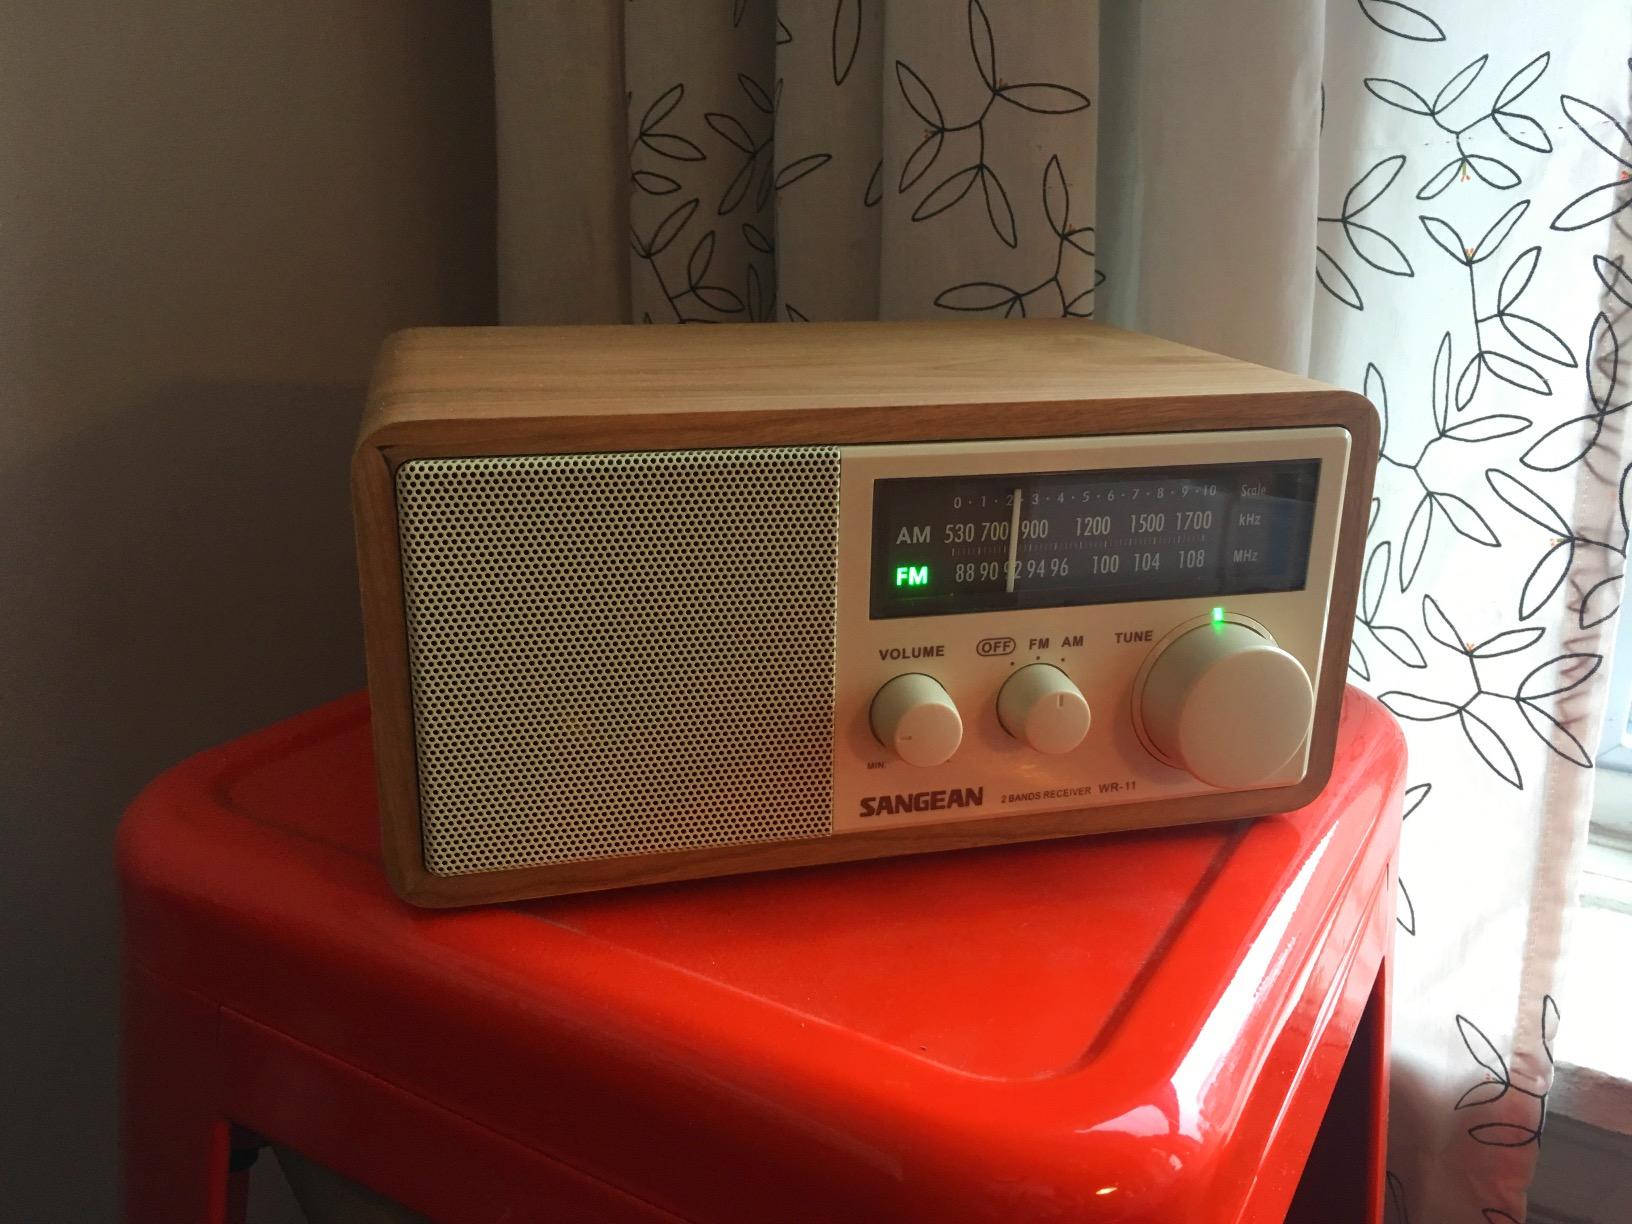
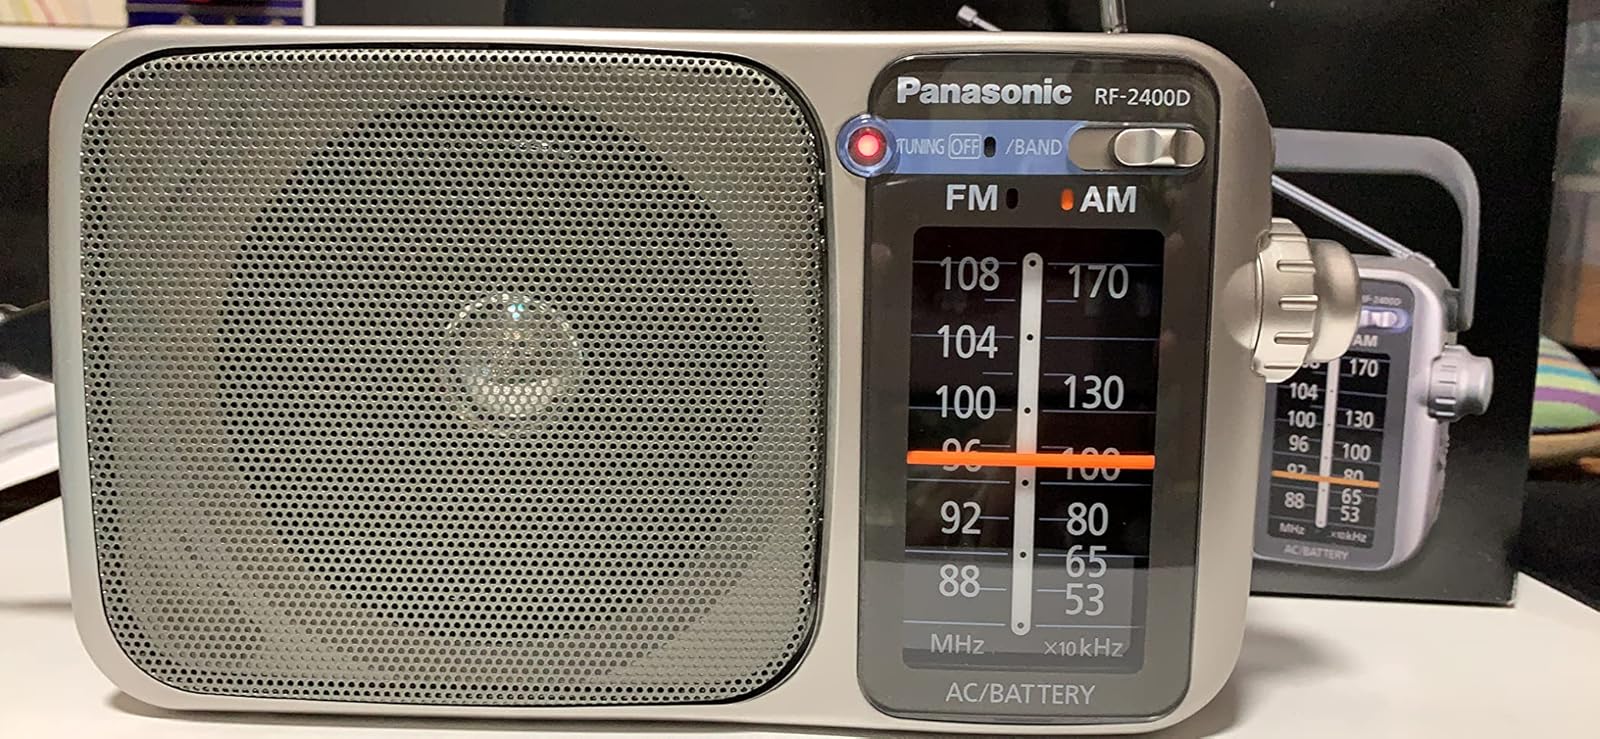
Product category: radio
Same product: no